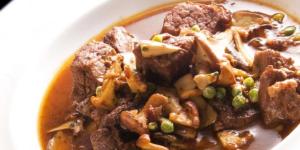
carne en salsa con champinones